Émile Storms

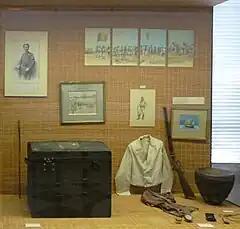
Display dedicated to Storms in the Musée royal de l'Afrique centrale

Yassagula, chief of the village of Karema, attacked the station soon after Storms arrived. Becker counterattacked with his askaris, put Yassagula's men to flight and destroyed the village few months later Yassagula submitted, and from then on was a reliable ally. Becker left the station on 17 November on his homeward journey. Storms strengthened and expanded the post, which was now called Fort Léopold, and started to grow vegetables. He responded to an attack on his couriers with an expedition that defeated the rebel chief on 23 April 1883.